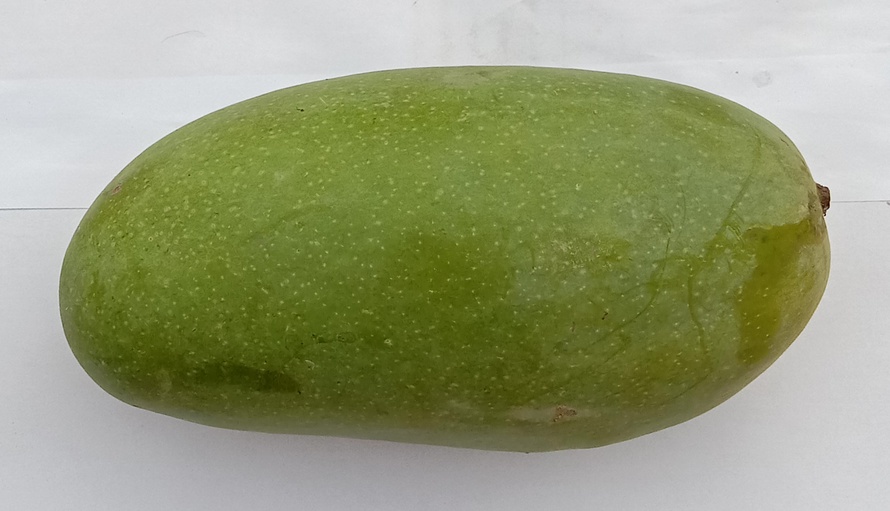
Mango variety: Dosehri